Francisco de Santiago Silva

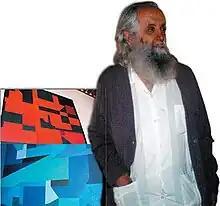
Francisco de Santiago

Francisco de Santiago Silva (26 March 1926 – 2 February 2008) was a visual artist from Mexico. He created works like "Cosmic Rose". Having participated in many exhibitions,